Alice Pike Barney

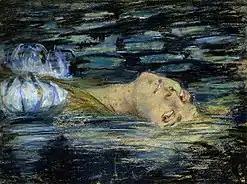
"Waterlily", 1900, was one of Barney's illustrations for her daughter's chapbook. The model was Barney's niece Ellen Goin.

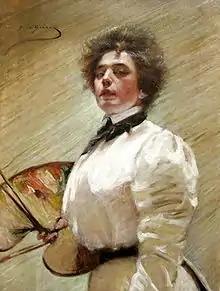
"Self-Portrait with Palette", 1906

Barney's father Samuel Napthali Pike, who had made his fortune as the distiller of Magnolia brand whiskey, was a patron of the arts in Cincinnati, Ohio, where he built Pike's Opera House. His father was a German Jew, and his mother a Dutch Christian. Alice Pike Barney's mother was of French descent. After the family moved to New York City in 1866, he built what would become the Grand Opera House at Twenty-Third Street and Eighth Avenue. Barney was the youngest of four children and the only one who fully shared her father's cultural interests; as a child she showed talent as a singer and pianist.